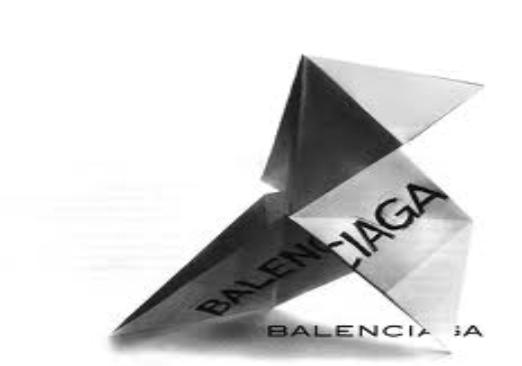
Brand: Balenciaga
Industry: Clothes